Orphnaecus philippinus

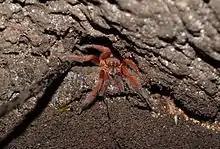
Orphnaecus philippinus

It has an orange in colour throughout the entire body. It is 28mm long, or 30mm with chelicerae included. The fovea is procurved. The retrolateral face of the chelicerae is setae-less and the stridulatory setae on the maxillae are butter knife-shaped.